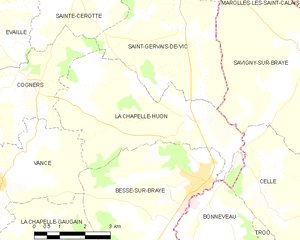
Carte des communes françaises